Hugo (cocktail)

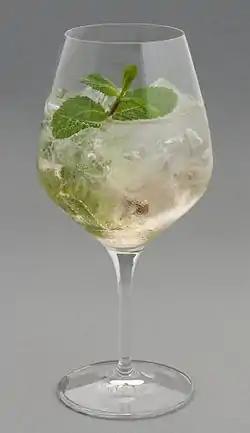

The Hugo is an alcoholic aperitif, originating in South Tyrol, but widespread in Triveneto, Austria, Switzerland and Germany, based on prosecco, elderflower syrup (or lemon balm syrup), seltzer (or sparkling water) and mint leaves.